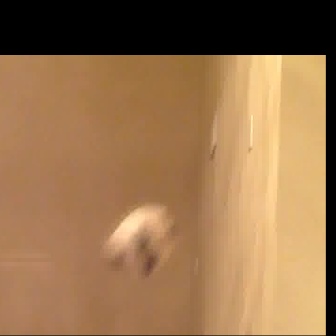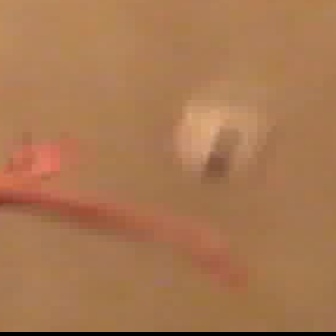
  Please identify the target specified by the bounding box [99,200,176,277] in the first image and locate it in the second image. Return the coordinates in [x_min,y_min,x_max,y_max] format.
Answer: [165,75,271,180]